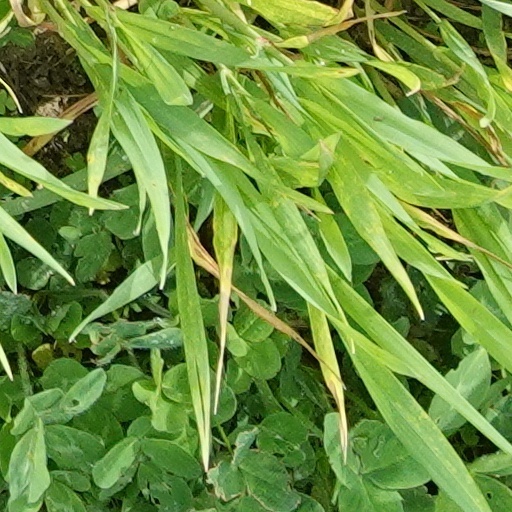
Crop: wheat